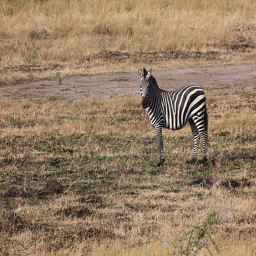
A single zebra standing alone in a field.
A beautiful zebra is standing in the middle of a field.
an image of a zebra herding and grazing in the pasture
A zebra standing alone in a dry grassland.
A zebra is sitting in the grass near mud.